List of barrios and sectors of Cidra, Puerto Rico

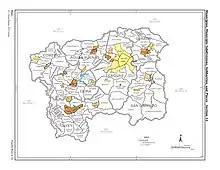
US 2010 Census map showing sectors and places in Cidra including a place called Rodriguez Hevia in Ceiba barrio

Although Rabanal officially consists of only one single barrio, it is traditionally subdivided into two areas or sub-barrios: